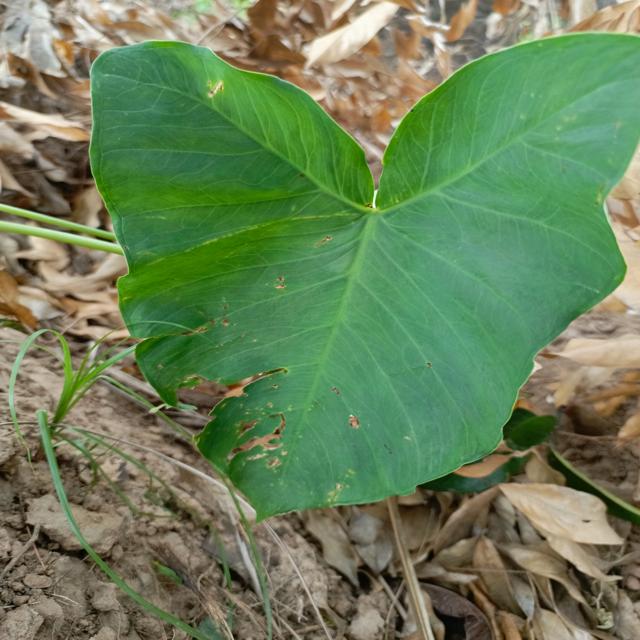
Label: Early_Blight